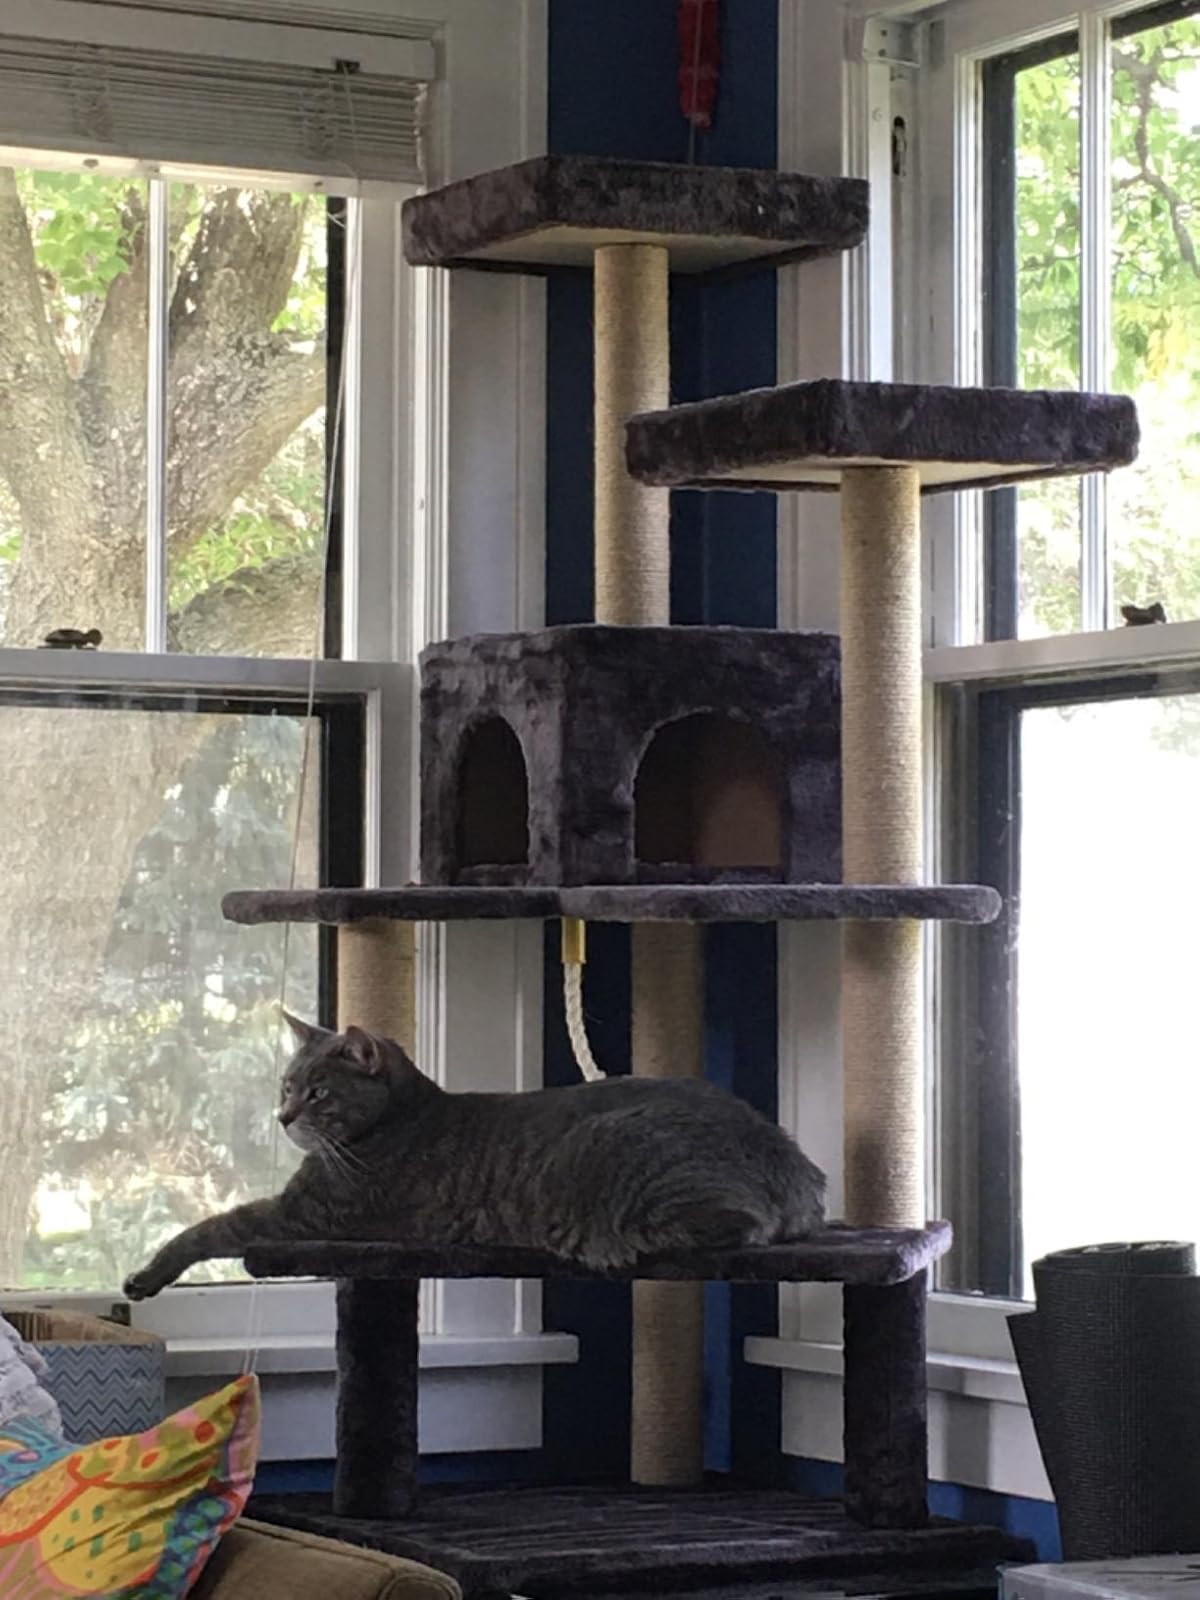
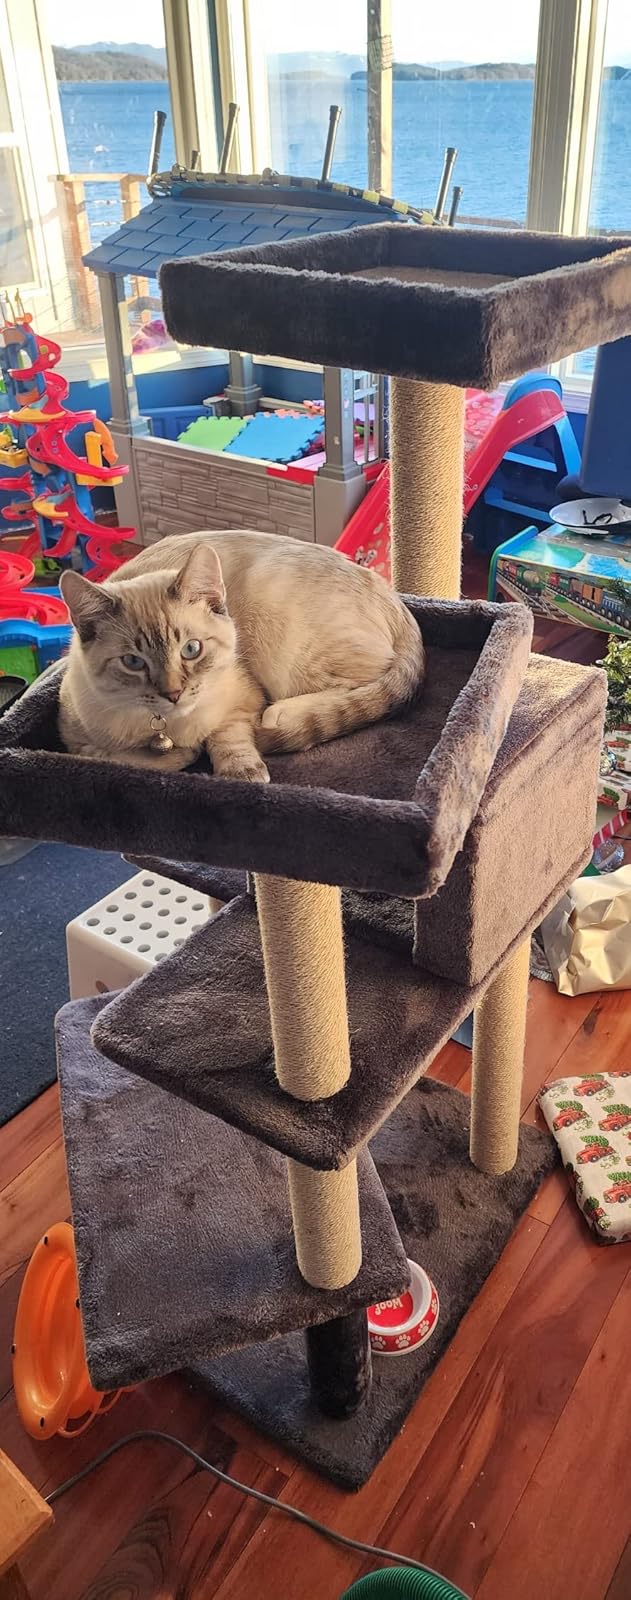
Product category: items_cat tree
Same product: yes